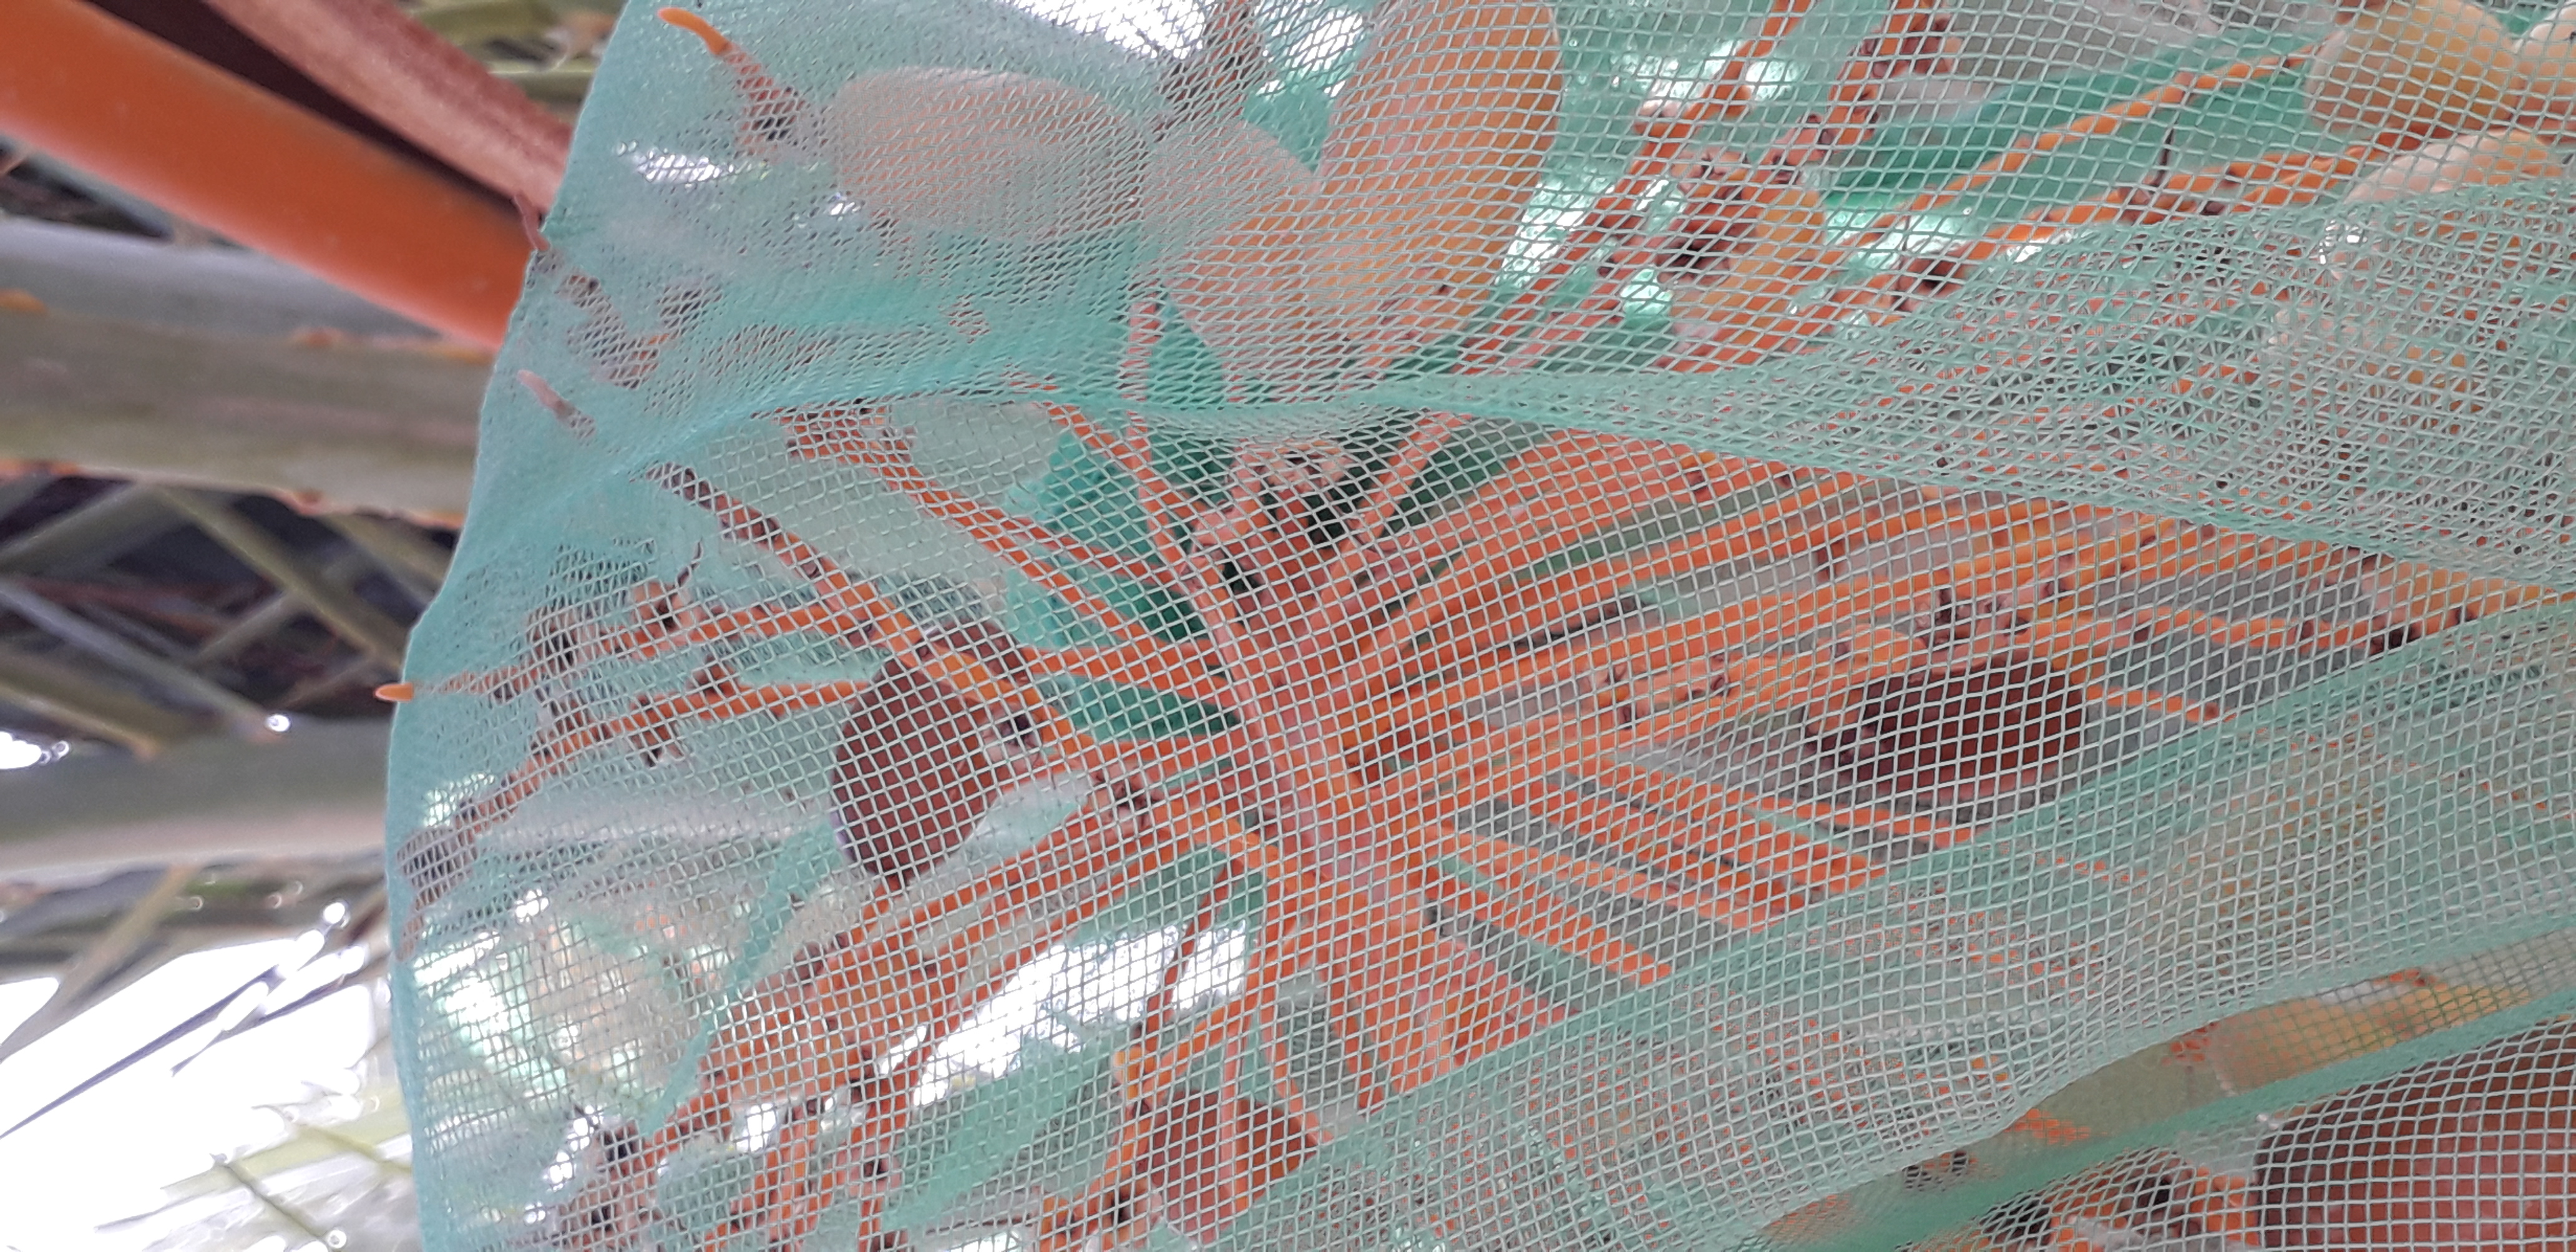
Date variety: kholt